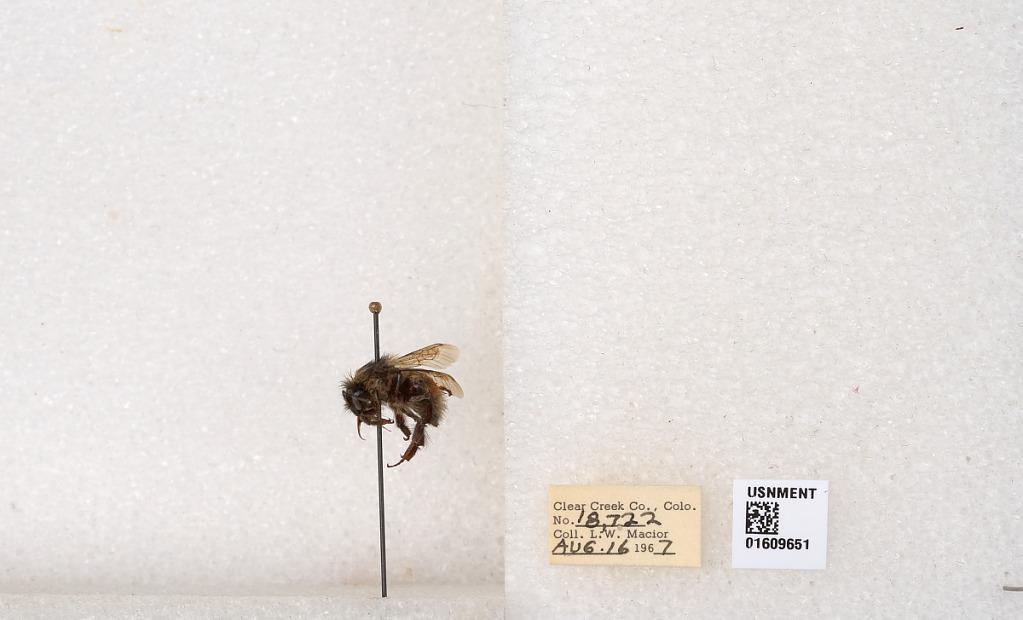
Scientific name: Bombus (Pyrobombus) sylvicola Kirby
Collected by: L. Macior
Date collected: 1967-8-16
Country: United States
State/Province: Colorado
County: Clear Creek
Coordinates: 39.6856, -105.645